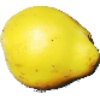
Label: Quince 1